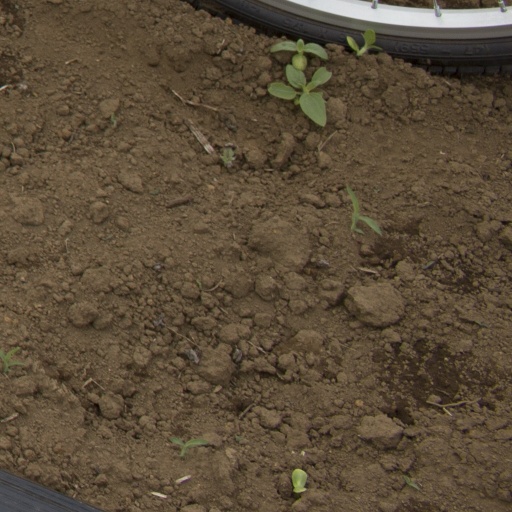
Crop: Jerusalem artichoke